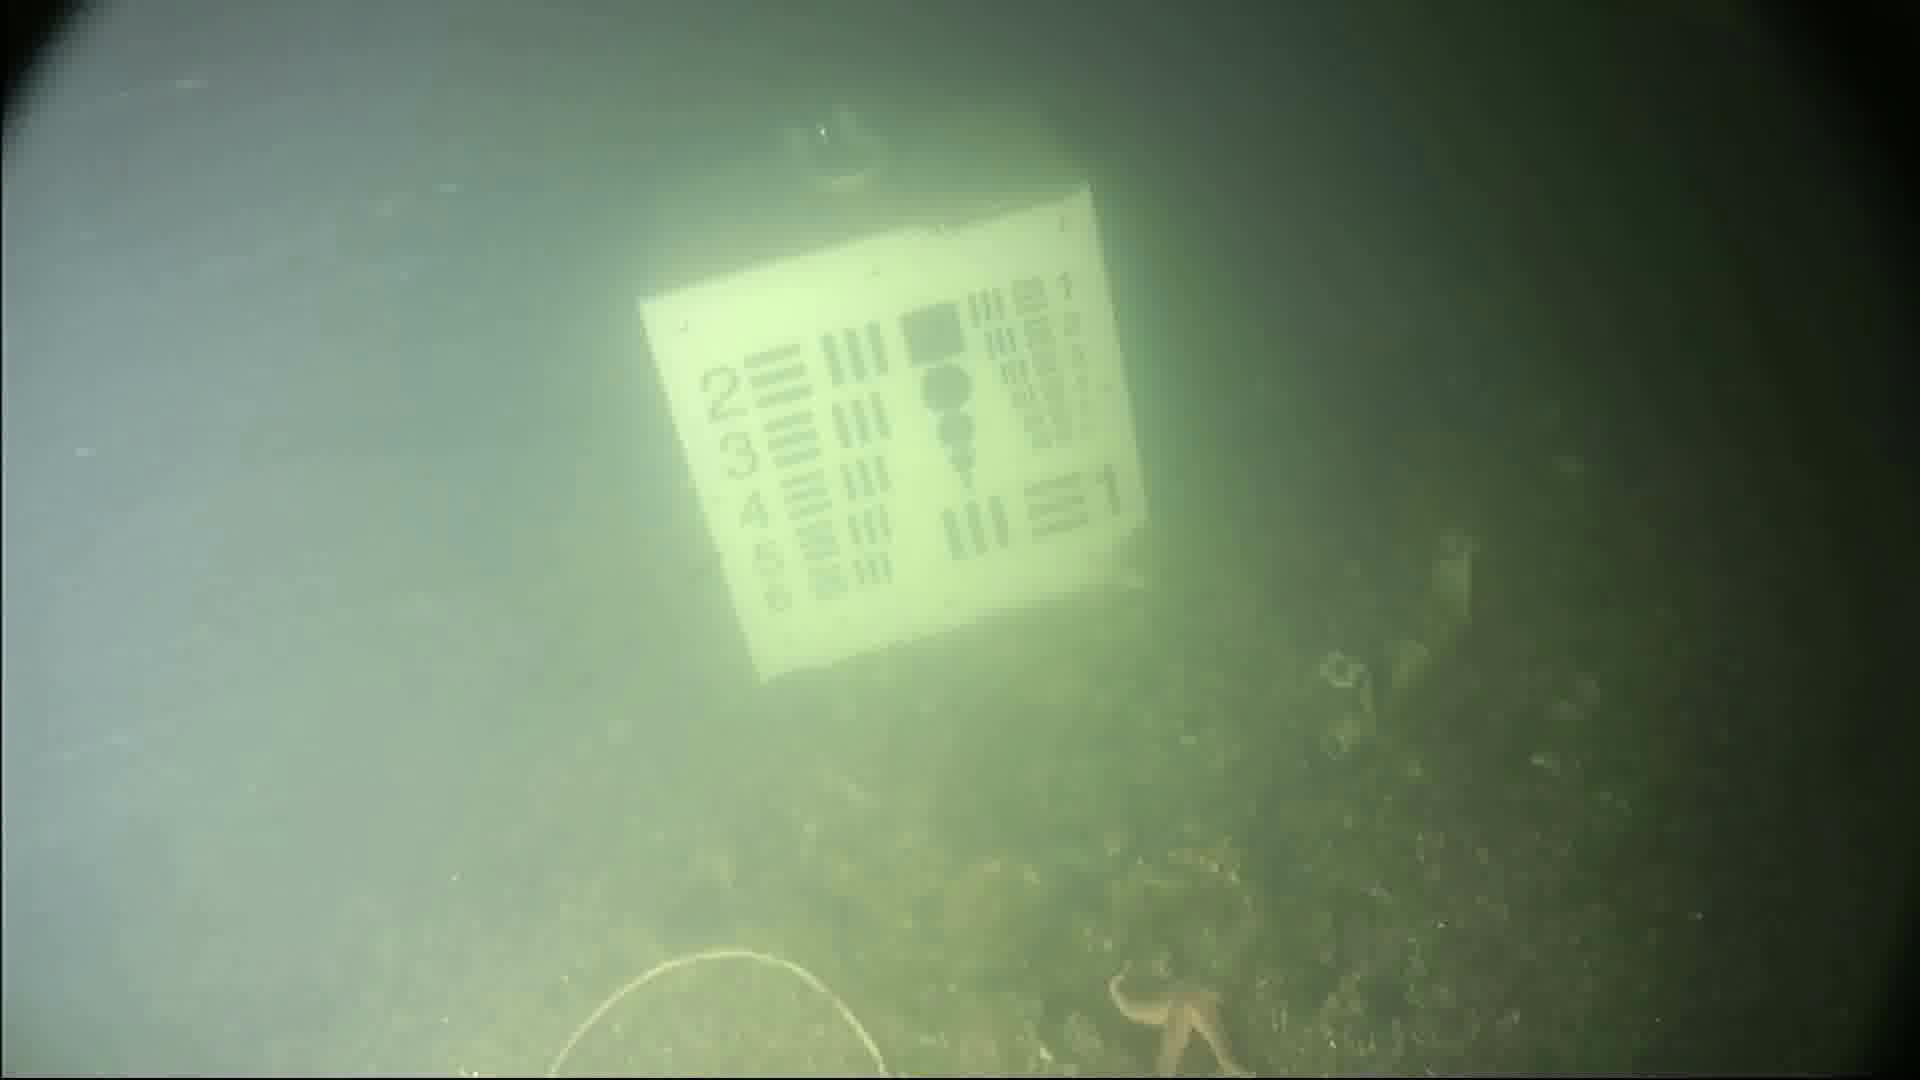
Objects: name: starfish